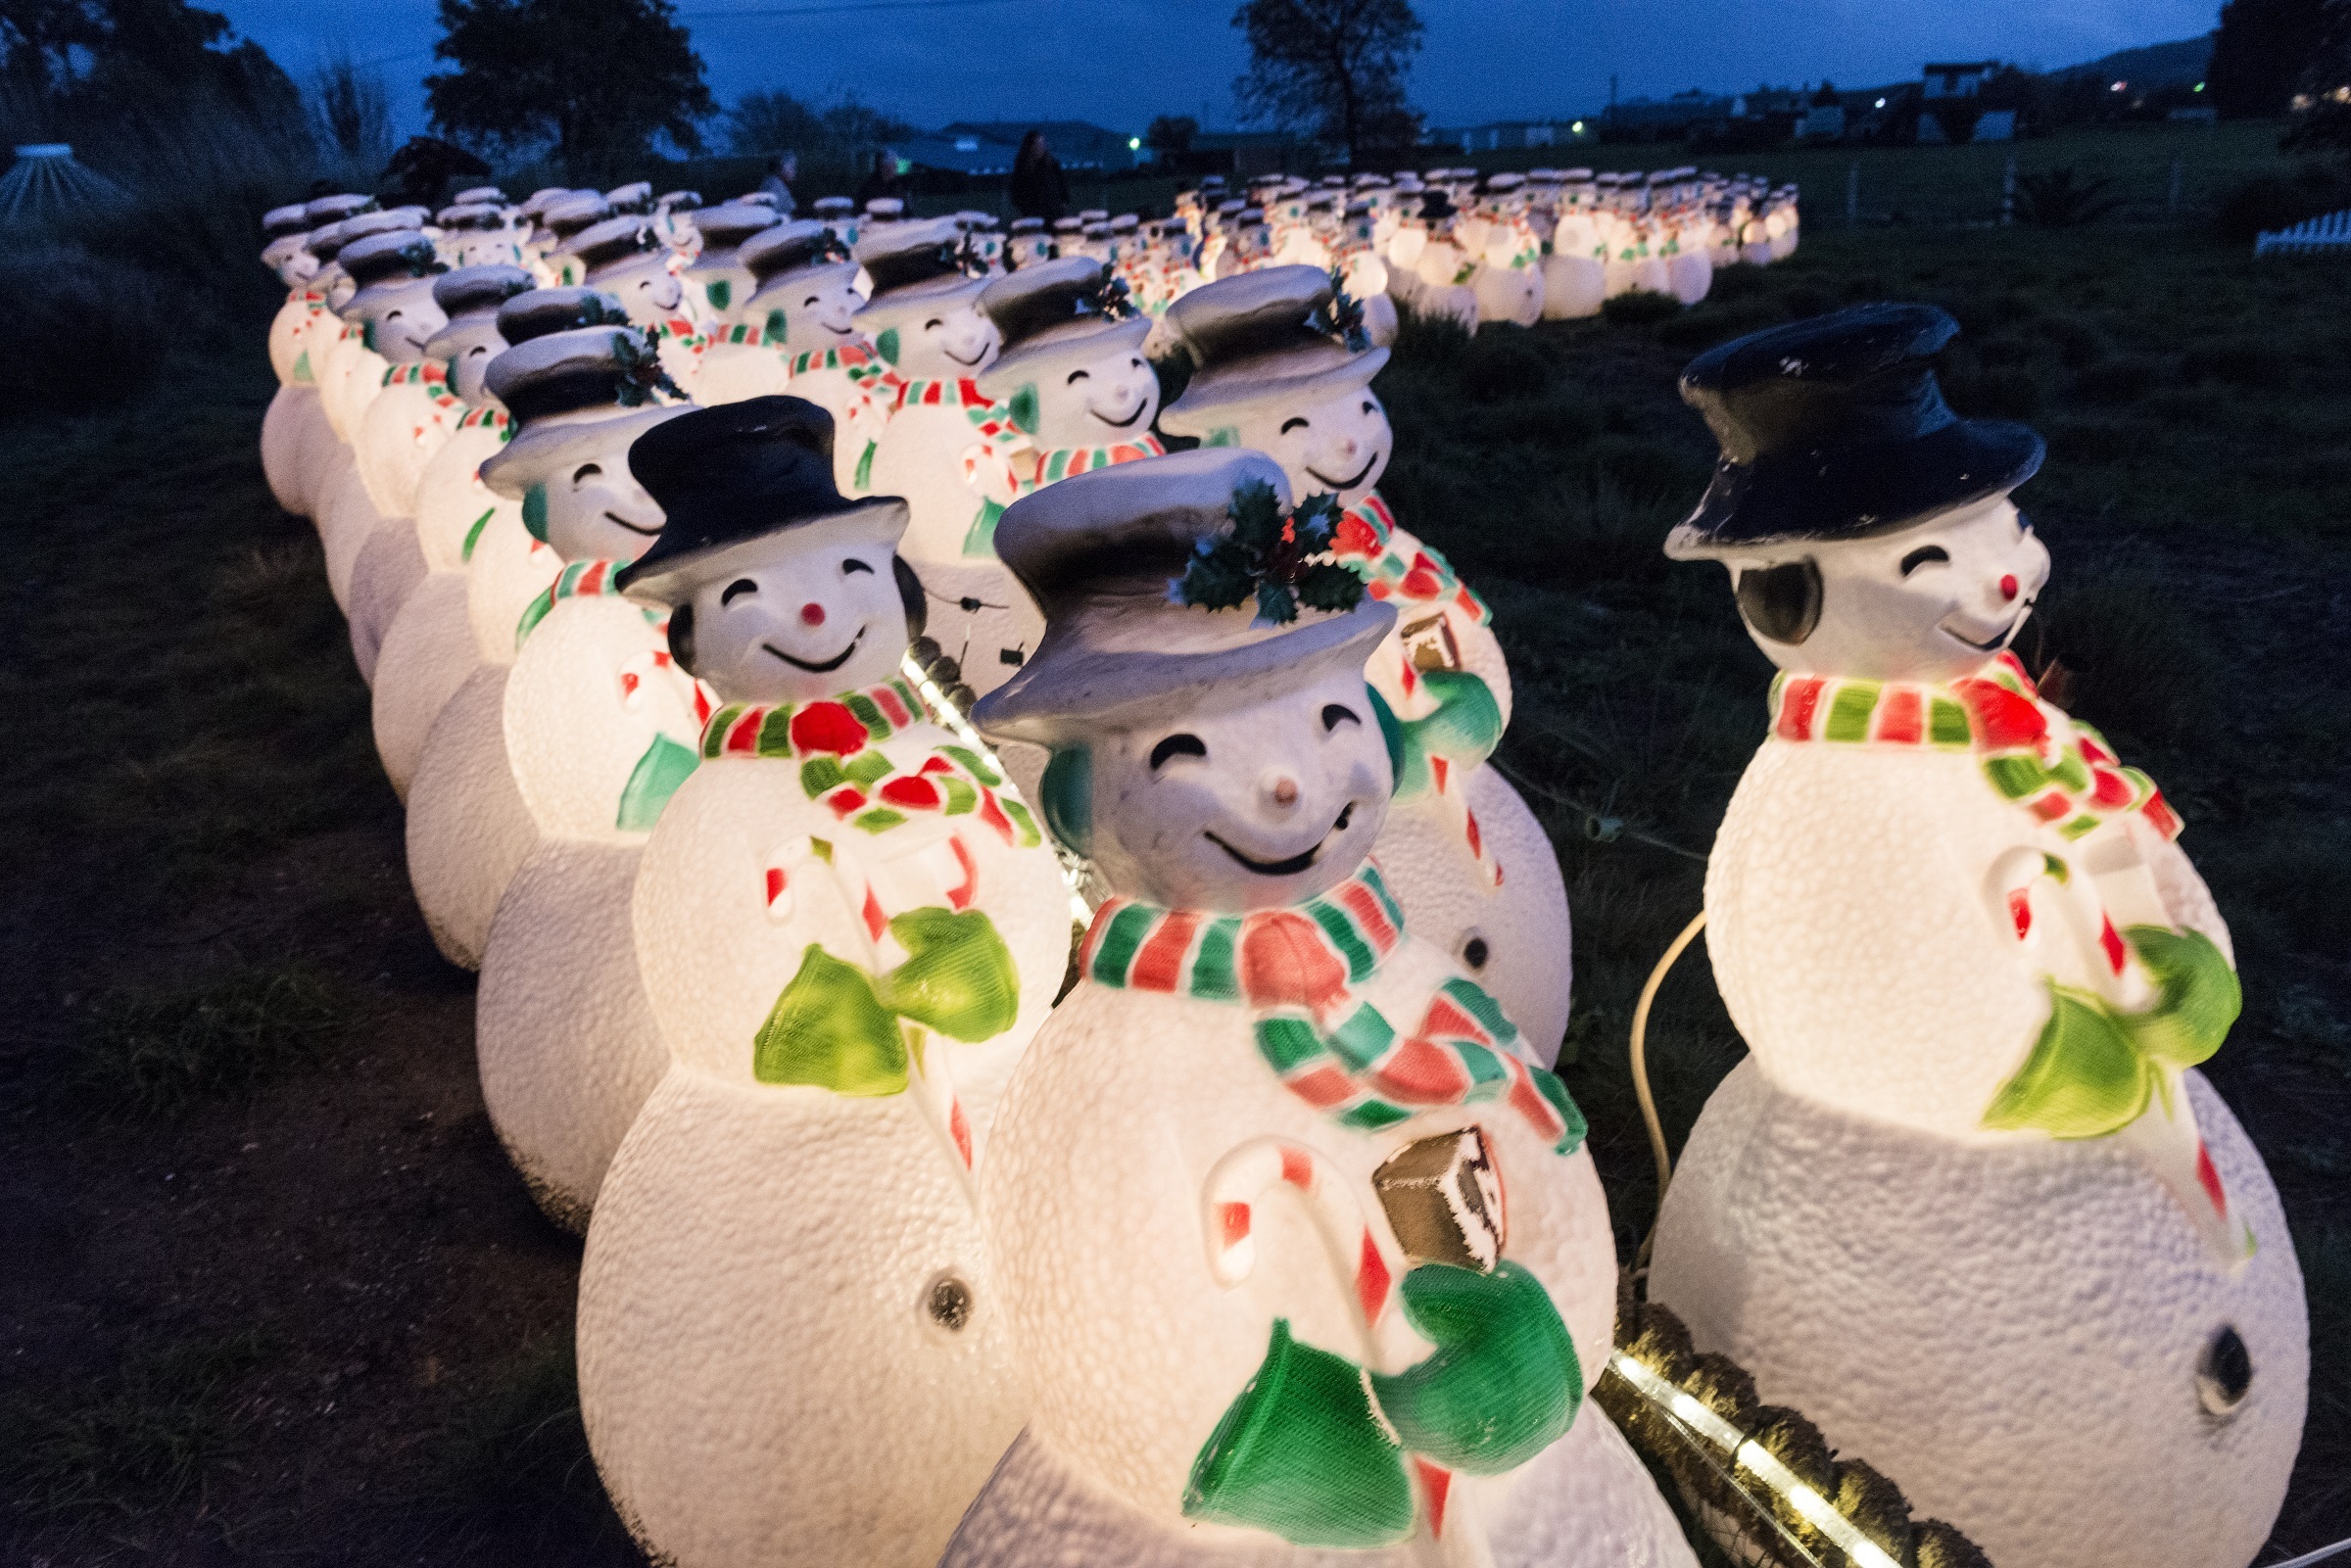
night, celebration, holiday, christmas, toy, decor, season, festive, christmas decoration, lights, fun, decorative, snowman, merry, decorative snowmen